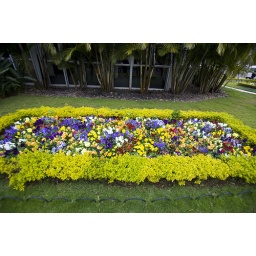
I spotted a flower bed in Curitiba - it felt like being in Eastbourne